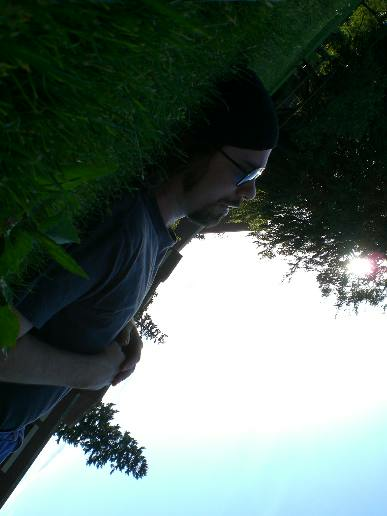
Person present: Yes